Root

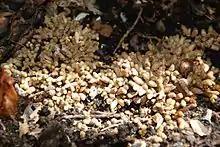
Coralloid roots of "Cycas revoluta"

The fossil record of roots—or rather, infilled voids where roots rotted after death—spans back to the late Silurian, about 430 million years ago. Their identification is difficult, because casts and molds of roots are so similar in appearance to animal burrows. They can be discriminated using a range of features. The evolutionary development of roots likely happened from the modification of shallow rhizomes (modified horizontal stems) which anchored primitive vascular plants combined with the development of filamentous outgrowths (called rhizoids) which anchored the plants and conducted water to the plant from the soil.